Vitalik Buterin

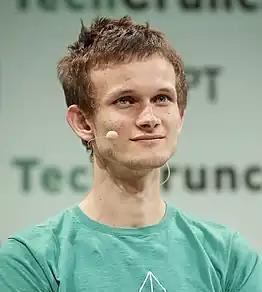
Buterin in 2015

Vitaly Dmitrievich Buterin (born 31 January 1994), better known as Vitalik Buterin, is a Canadian computer programmer and co-founder of Ethereum. Buterin became involved with cryptocurrency early in its inception, co-founding "Bitcoin Magazine" in 2011. In 2015, Buterin deployed the Ethereum blockchain with Gavin Wood, Charles Hoskinson, Anthony Di Iorio, and Joseph Lubin.